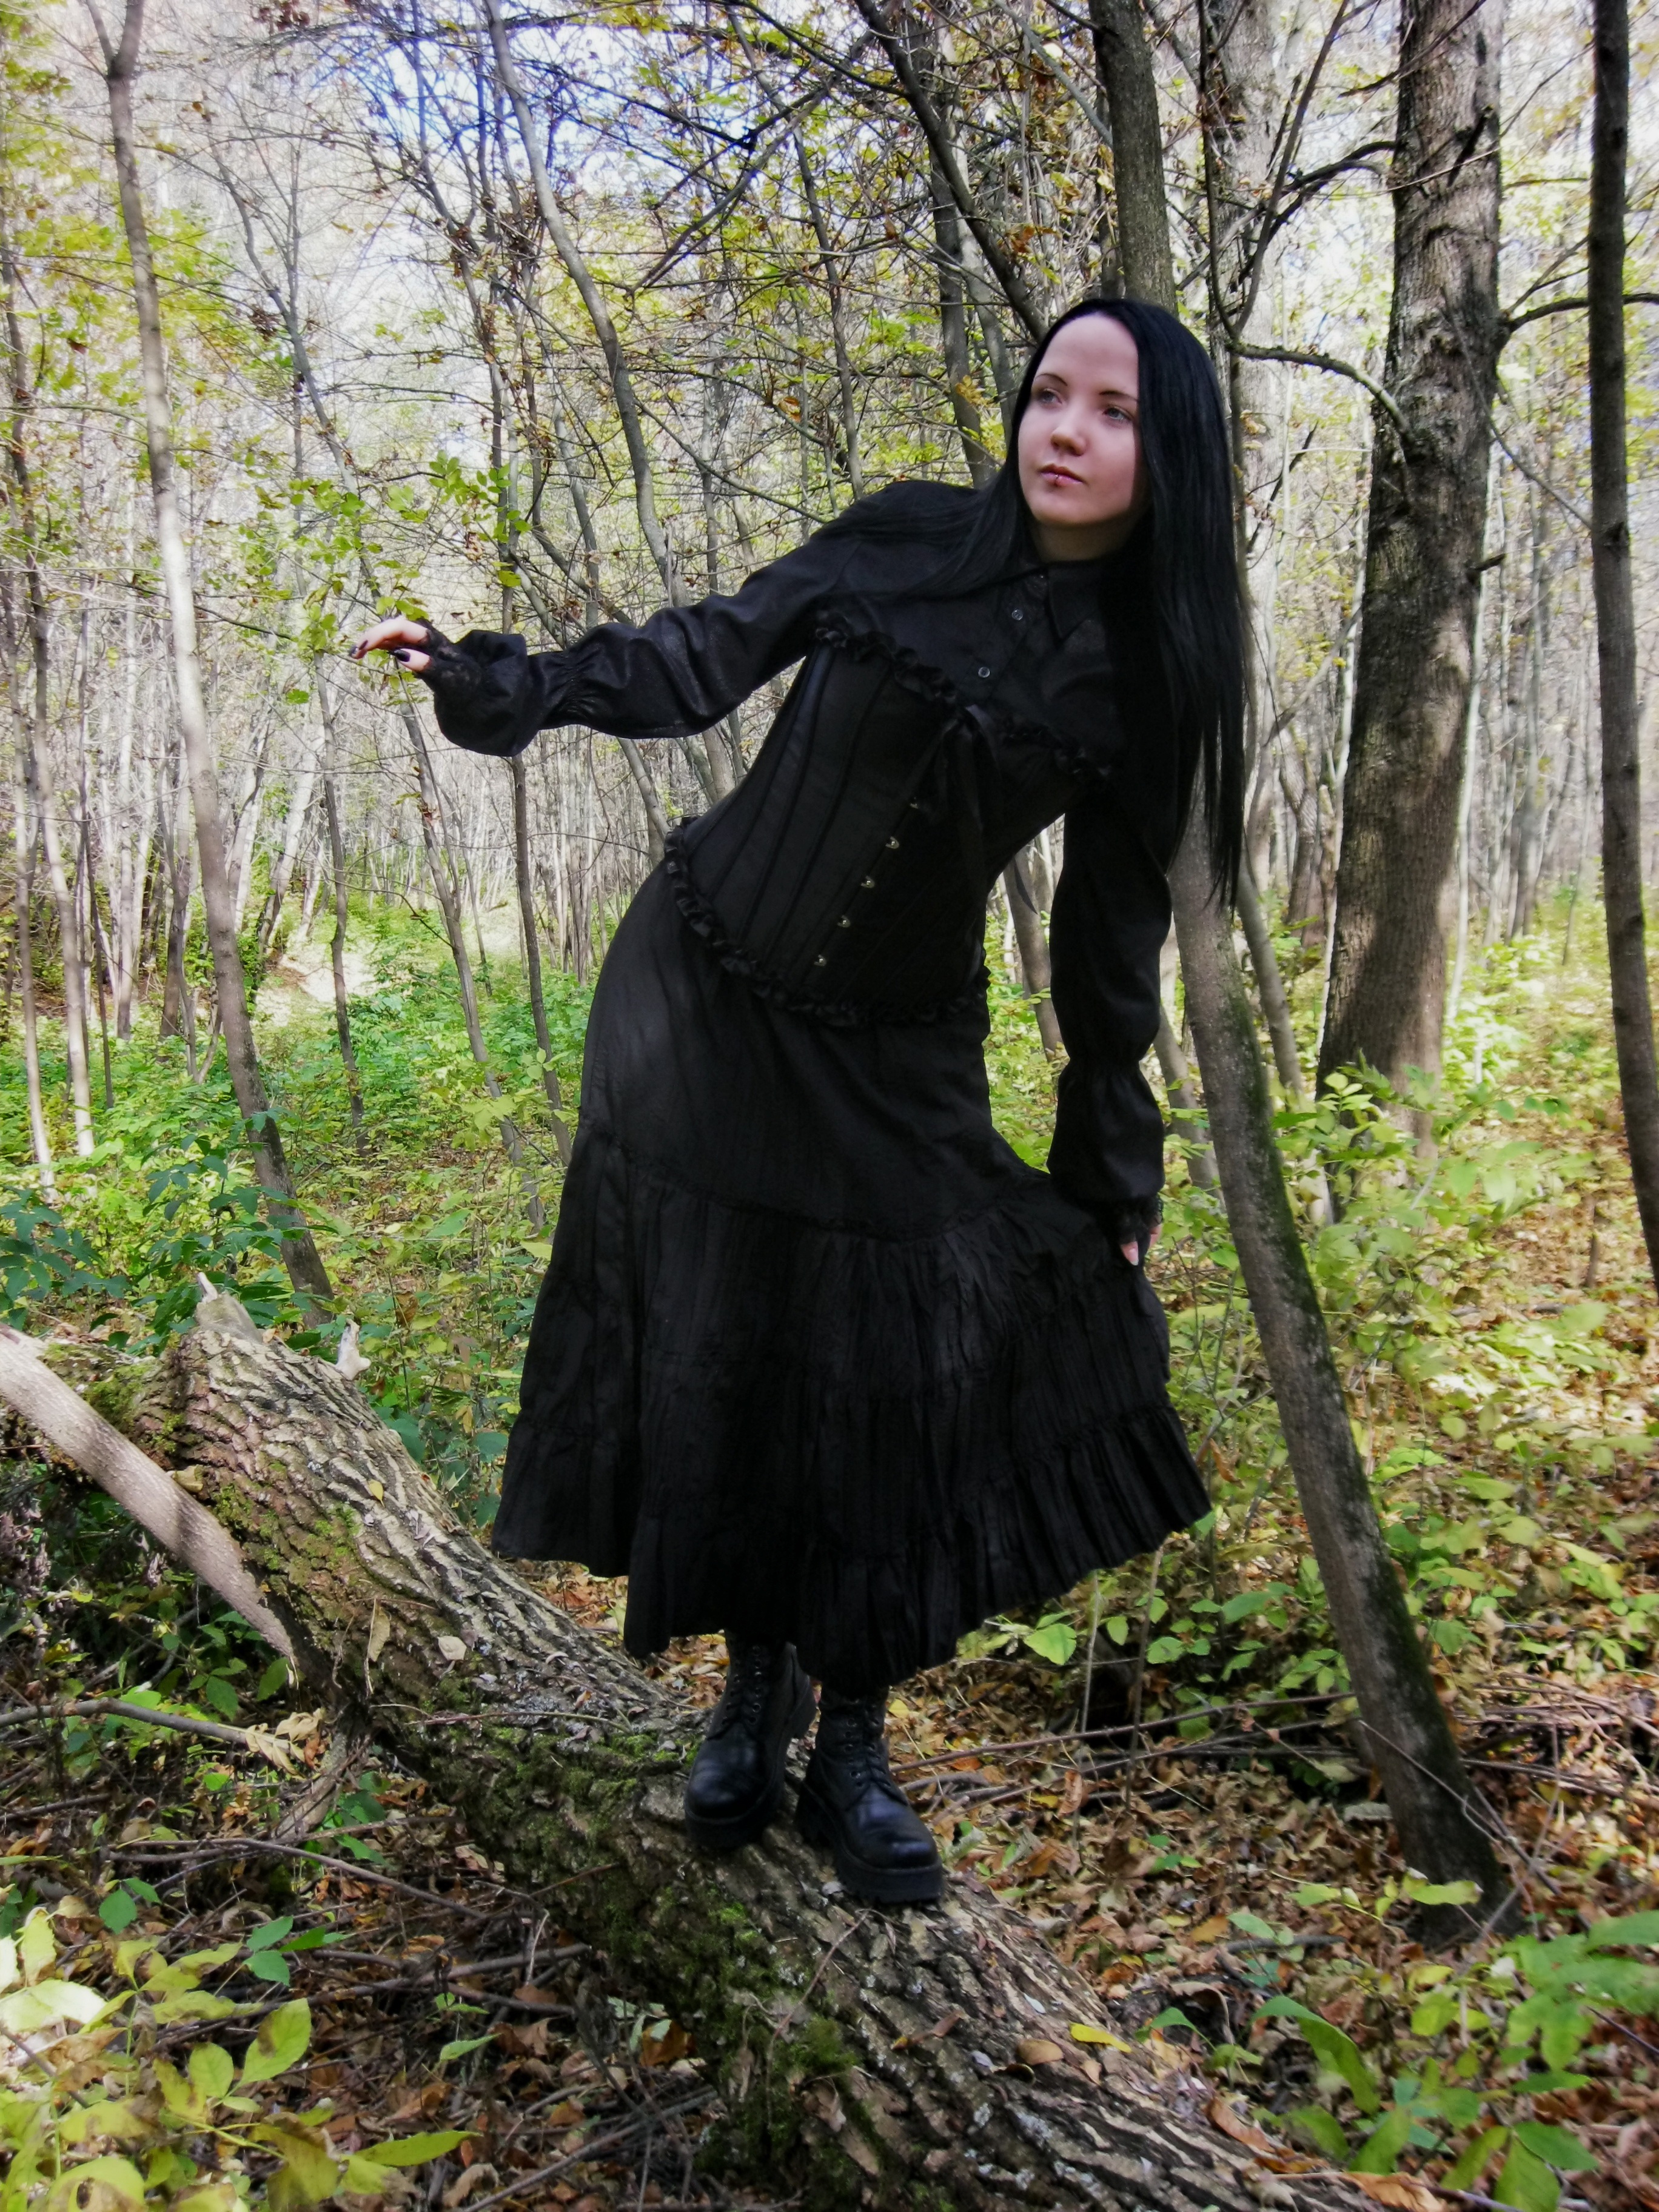
tree, forest, plant, girl, woman, flower, female, brunette, model, young, spring, jungle, autumn, clothing, black, gothic, posing, dress, stock, woodland, habitat, costume, natural environment, woody plant, goth subculture